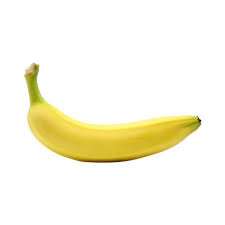
Label: Banana